MY3

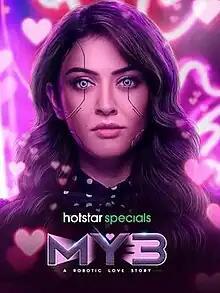

MY3 is a 2023 Tamil-language television series produced by TrendLoud for Disney+ Hotstar. It is an Indian adaptation of the South Korean series "I'm Not a Robot". Directed by M. Rajesh, the plot follows a girl disguising as a robot in order to pay her debts back. The series stars Hansika Motwani, Mugen Rao, Shanthanu Bhagyaraj, and Janani. All episodes premiered simultaneously on 15 September 2023.